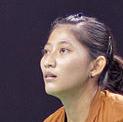
Age: 20